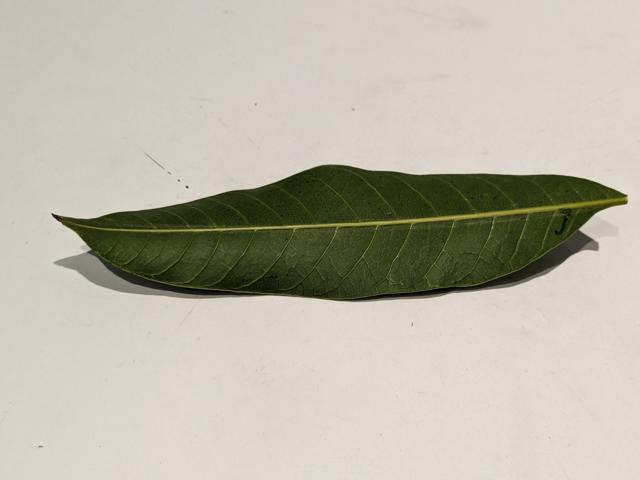
Mango leaf variety: Himsagar